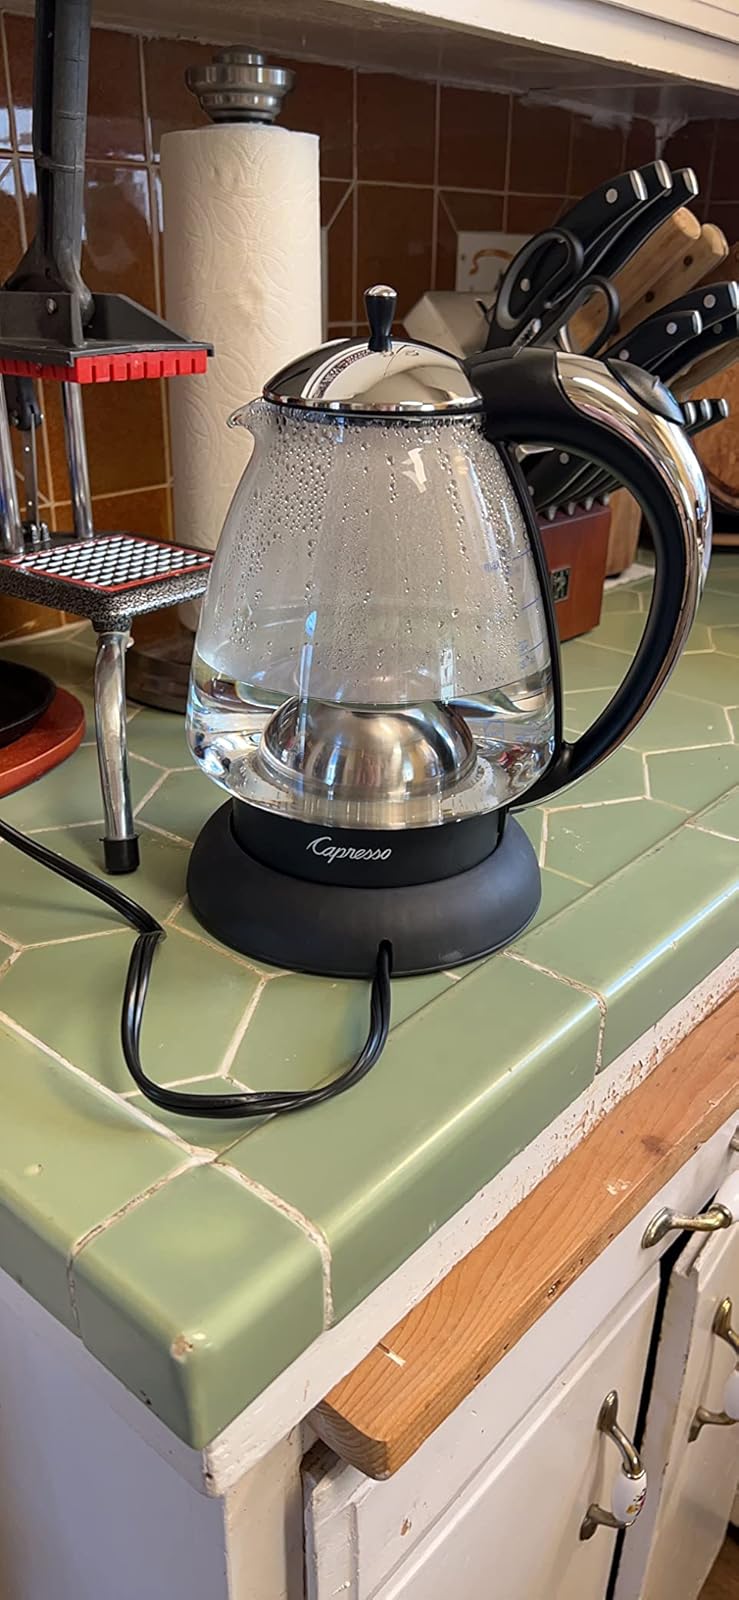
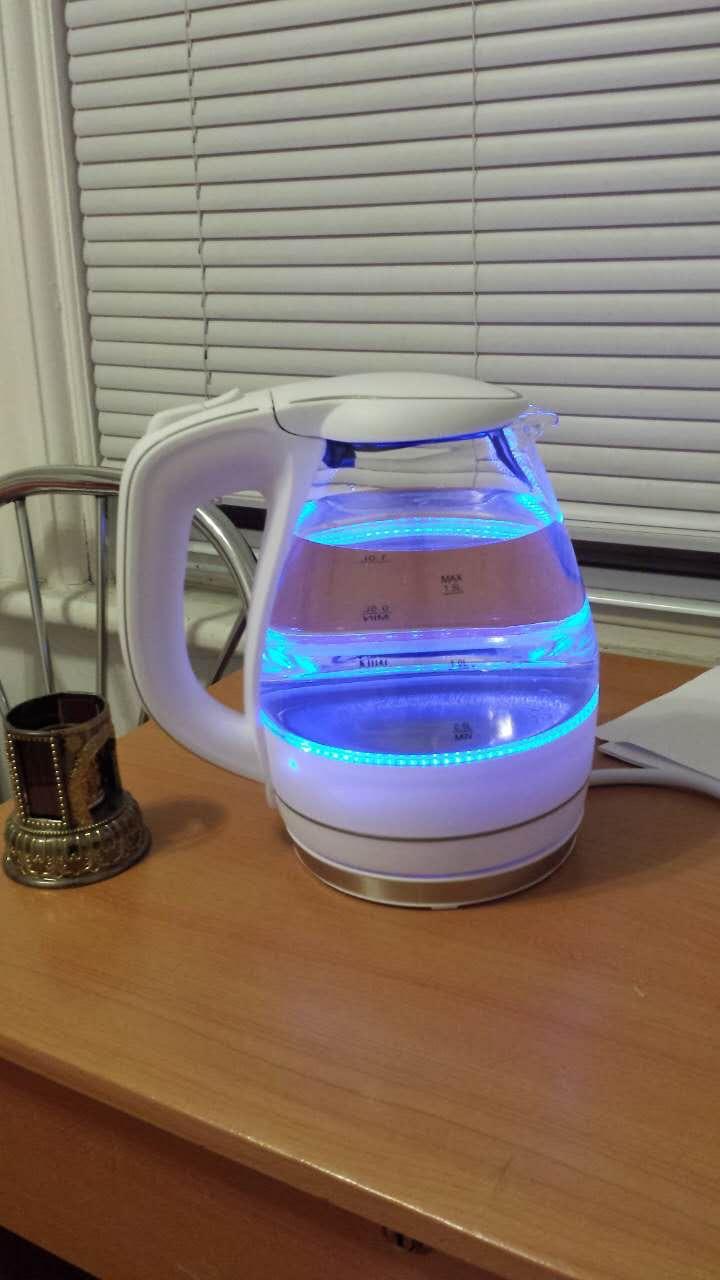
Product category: items_kettle
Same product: no